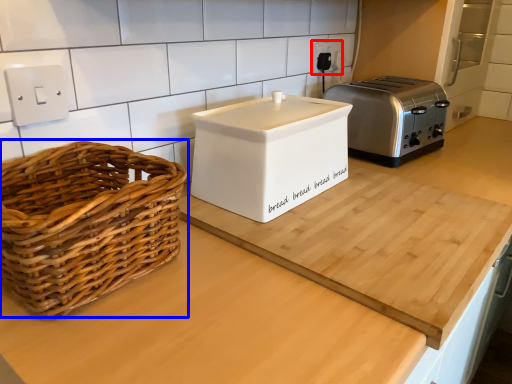
Question: Which point is closer to the camera, electric outlet (highlighted by a red box) or picnic basket (highlighted by a blue box)?
(A) electric outlet
(B) picnic basket
Answer: B